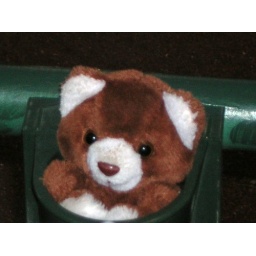
The children in front of us put the little bear in the cup